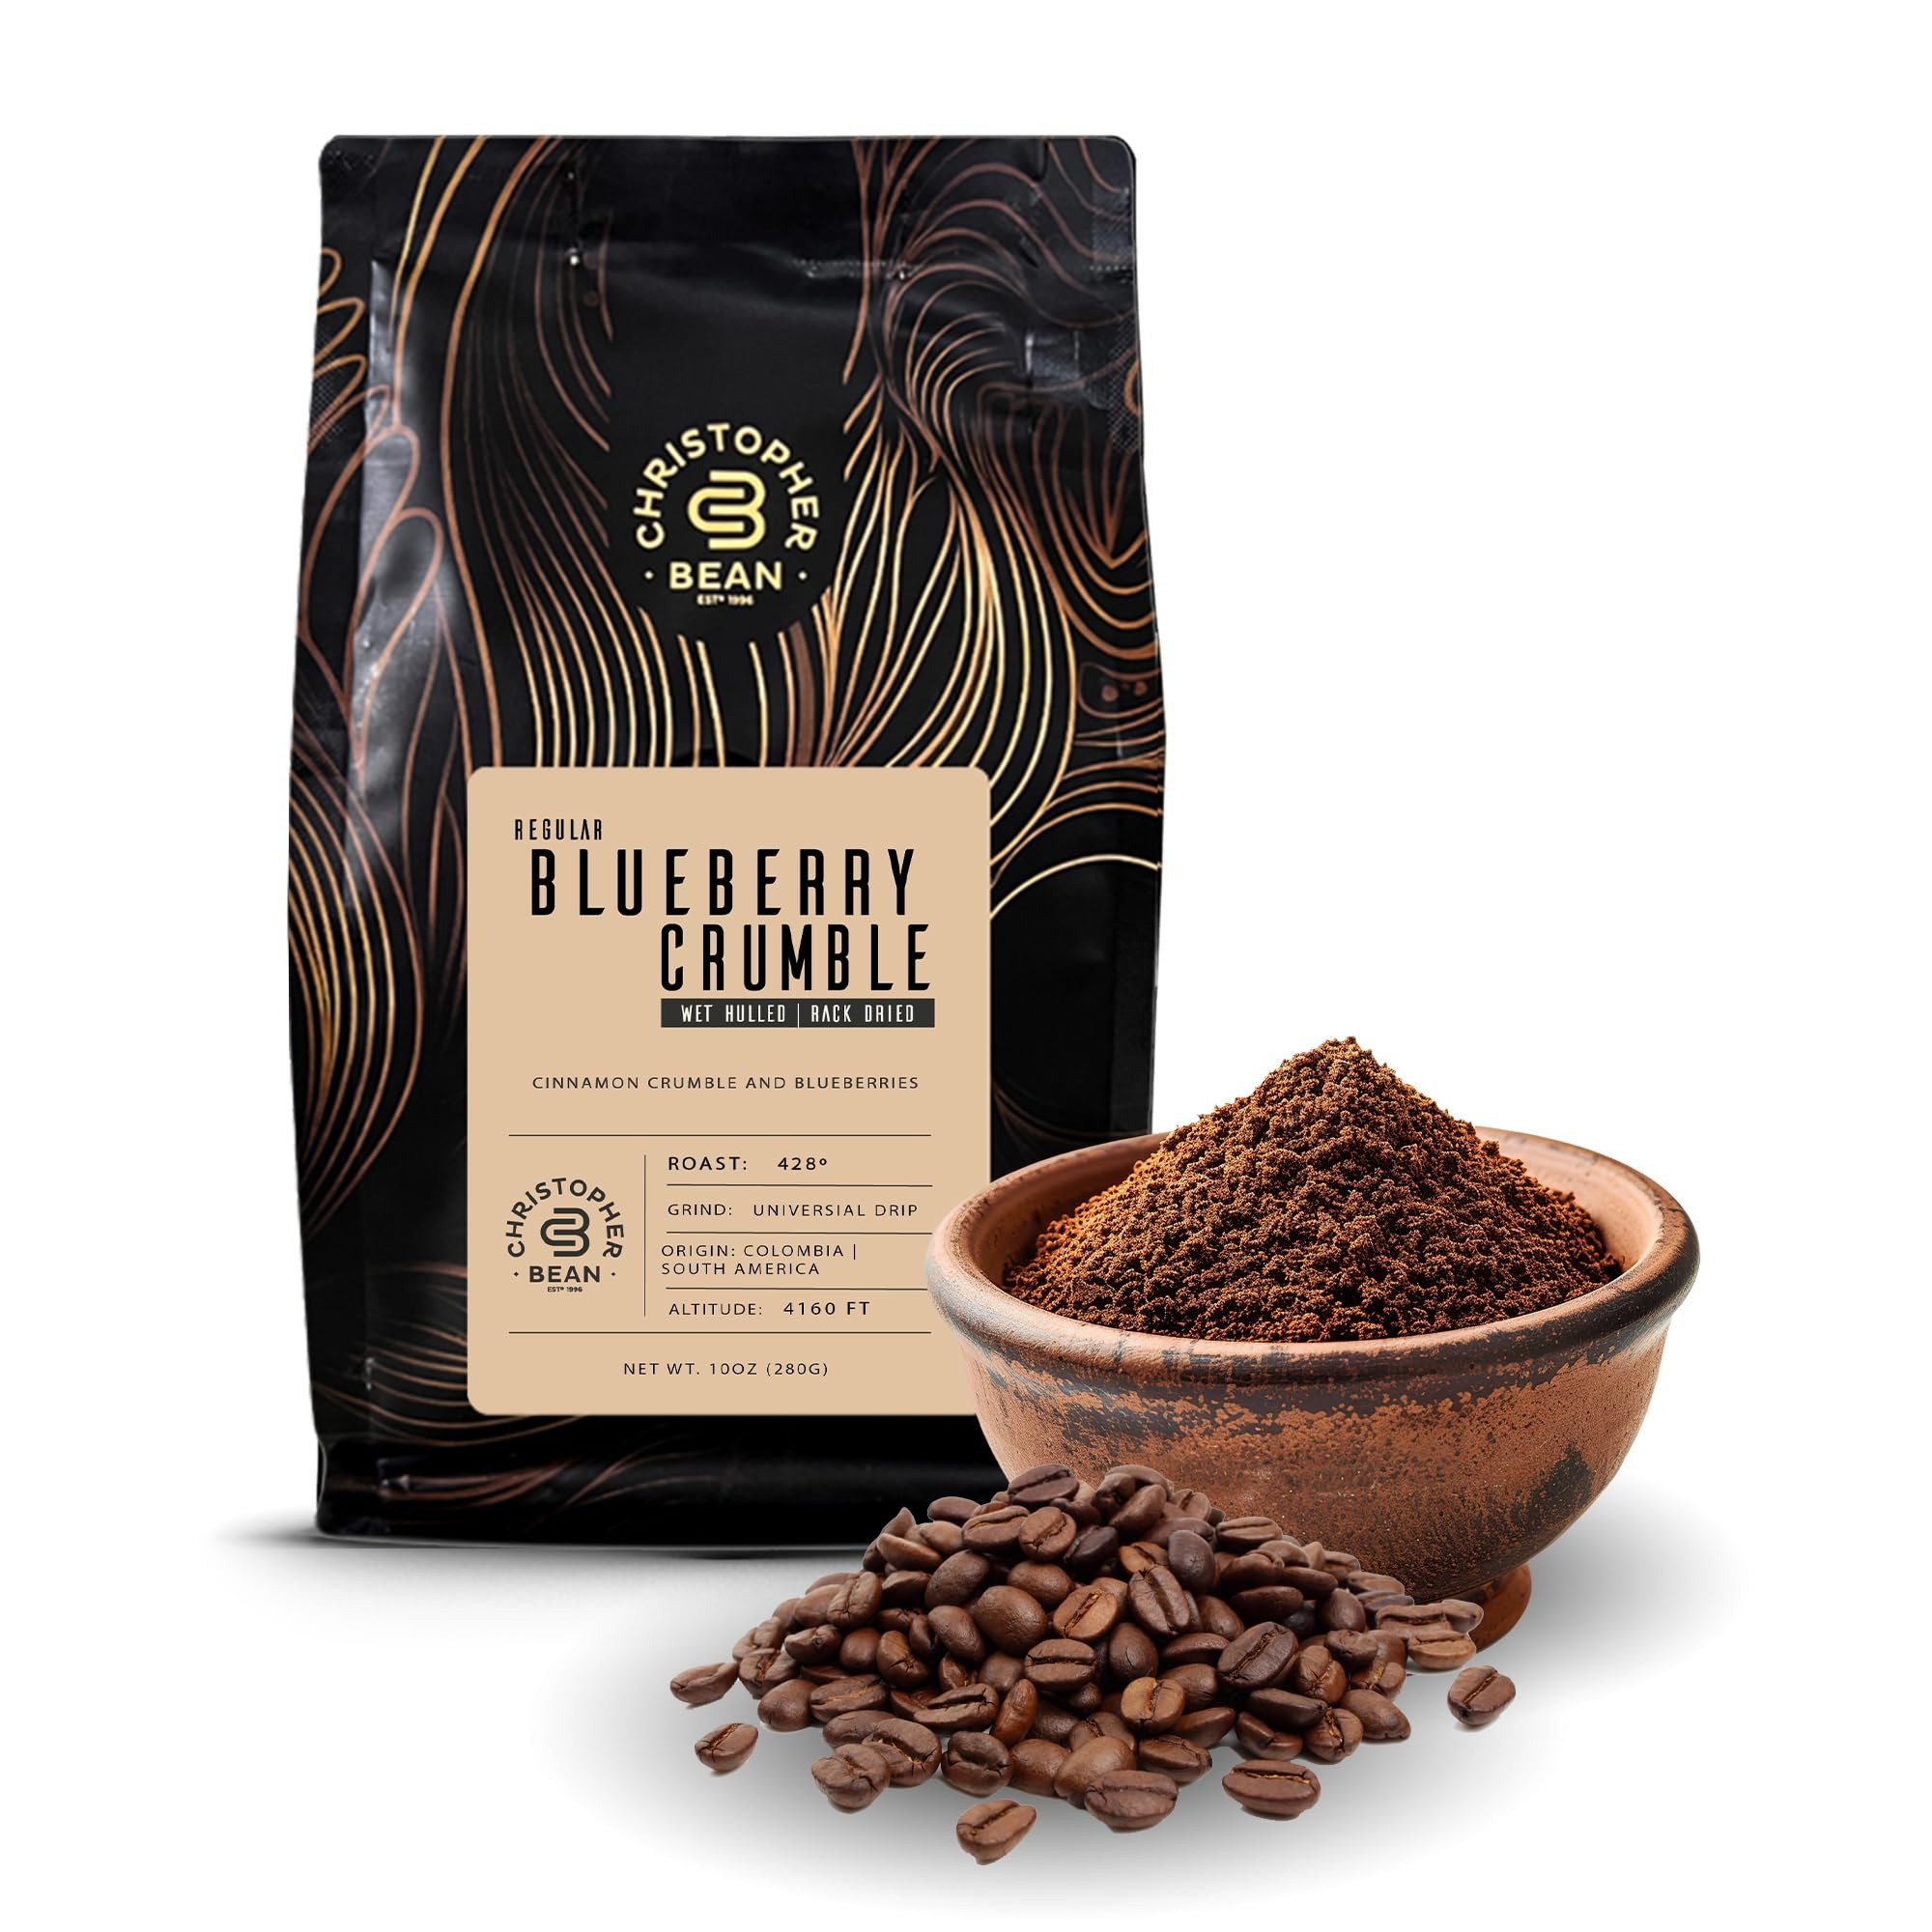
Item Name: Christopher Bean Coffee - Regular Ground Universal Drip Blueberry Crumble Flavored Coffee| Flavored Coffee with Medium Roast 100% Arabica, No Sugar, No Fats, Non-GMO | 10-Ounce
Bullet Point 1: REGULAR GROUND: Indulge in the rich, creamy taste of blueberry flavored with every cup of blueberry crumble coffee. Our expertly crafted blend combines the smoothness of 100% arabica beans with a delightful flavor, offering a gourmet blueberry flavored coffee experience that's both aromatic and satisfying.
Bullet Point 2: NO SUGAR, NO FATS: This Christopher bean coffee is enjoyable for you without the added calories. Our coffee contains no sugar or fat, making it a healthier choice for those watching their intake. Our coffee with no fats lets you savor the creamy flavor without compromising your dietary goals and indulge in a guilt-free coffee experience.
Bullet Point 3: FRESHNESS IN EVERY BAG: Our flavored ground coffee is sealed to preserve freshness and flavor, packaged in a 10-ounce bag. Each bag of flavored arabica coffee is carefully crafted to ensure you receive a coffee that's as fresh as possible, offering a delightful taste and aroma with every brew.
Bullet Point 4: MADE WITH NON-GMO FLAVORINGS: We use only non-GMO flavorings to enhance our flavored with no sugar coffee, ensuring a pure and natural taste. Our commitment to quality means you can enjoy the rich flavor knowing it's free from genetically modified ingredients. It's a choice you can feel good about with every cup of our regular ground coffee.
Bullet Point 5: CUSTOMER SATISFACTION: We value every customer response and offer friendly customer service. In any case, if you are unsatisfied with the purchase of our product, just feel free to reach out to us. We are willing to help you in every possible way. We sincerely hope you can easily purchase and enjoy your life with Italian coffee for a long time.
Product Description: <p>With over 2 decades of immersion in professional experiences of sourcing coffee from different locales across the globe to expert artisan roasting, Christopher Bean is the name to trust in the coffee industry.</p><p>Our flavored coffees are roasted to order. We don’t proceed with roasting your coffee until your order is finalized. It is your satisfaction that is of utmost importance and hence, it’s what we have on top of mind. You deserve to be served only the freshest and most crisp coffee beans or grounds, nothing less.</p><p>Keeping your calorie count in check? Don’t worry. We’ve got you covered. Each flavored coffee by Christopher Bean has zero amount of sugar and fats. It has no calories either! Its rich and savory flavorings are non-GMO, too.</p><p>Imagine the taste and aroma of the finest Arabica with a flavorful twist. This combination of excellent quality beans and some of the best flavors is sure to please the senses. It can make any afternoon coffee with friends and family a more fun and even memorable occasion regardless of how ordinary the day seems to be. It’s great for coffee breaks with people around just as it’s great for your precious alone time.</p><p>Try and taste the difference. See and feel for yourself the state of calmness, tranquility, and clarity which Christopher Bean Coffee’s flavored blends can take you to.</p>
Value: 12.0
Unit: Ounce

Price: 13.99